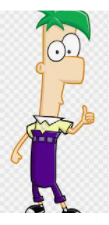
Portrait style: Cartoon Portrait